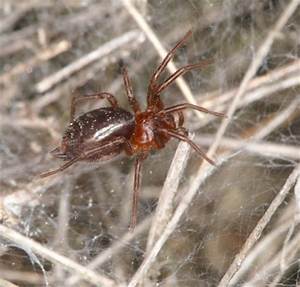
Label: spider